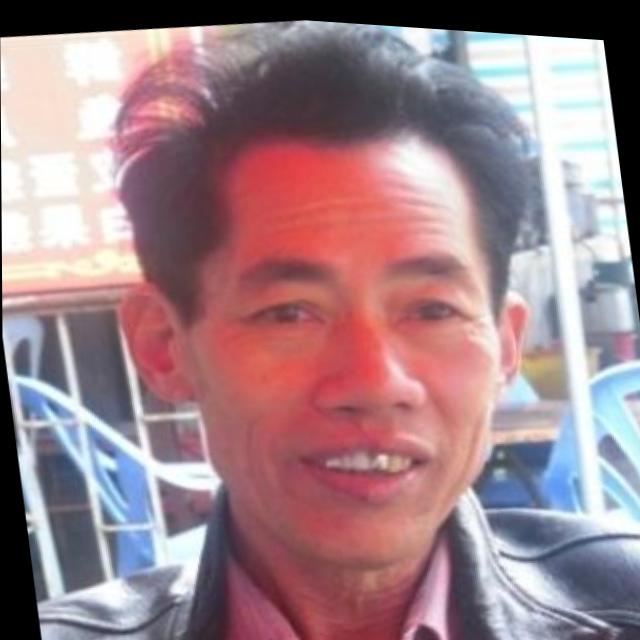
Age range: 45-64